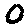
Label: 0